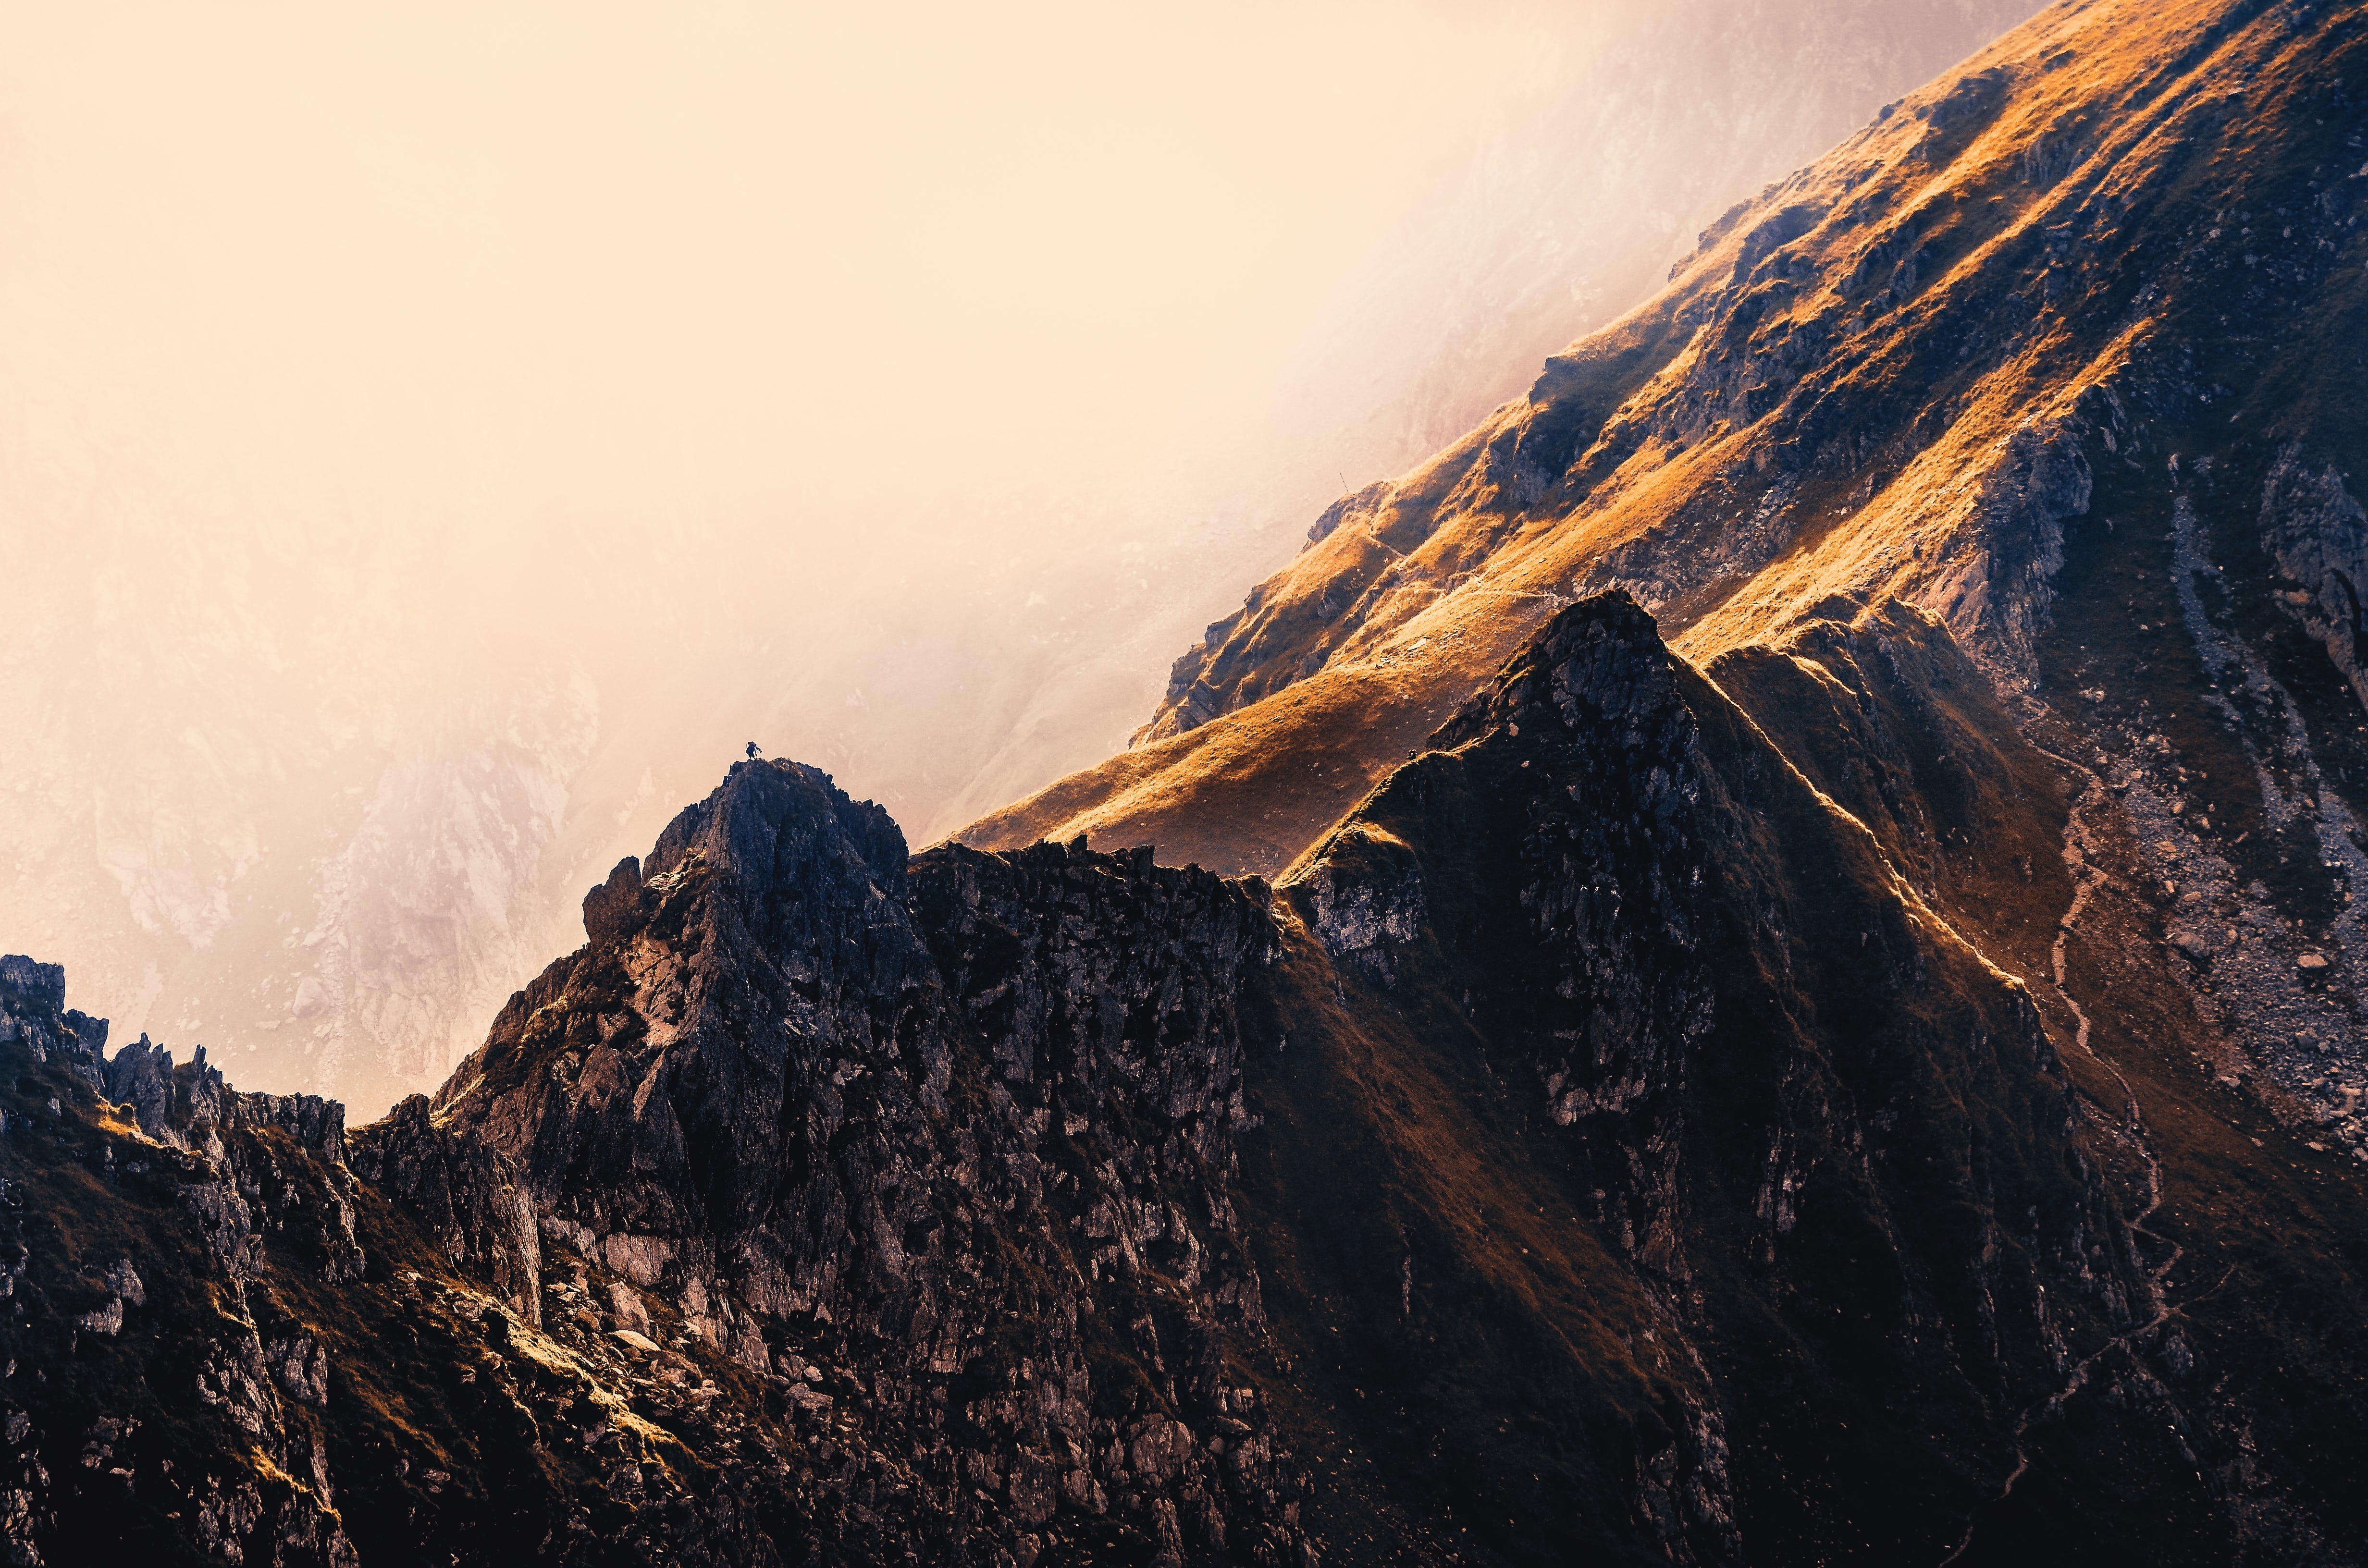
natural, mountain, sky, world, natural landscape, slope, highland, sunrise, sunset, atmospheric phenomenon, cloud, terrain, horizon, landscape, glacial landform, geological phenomenon, wood, valley, formation, dusk, afterglow, mountain range, hill, massif, tree, hill station, winter, fell, geology, plateau, ar te, evening, badlands, meteorological phenomenon, rock, summit, ridge, batholith, dawn, wadi, escarpment, makhtesh, mist, outcrop, alps, moraine, volcanic rock